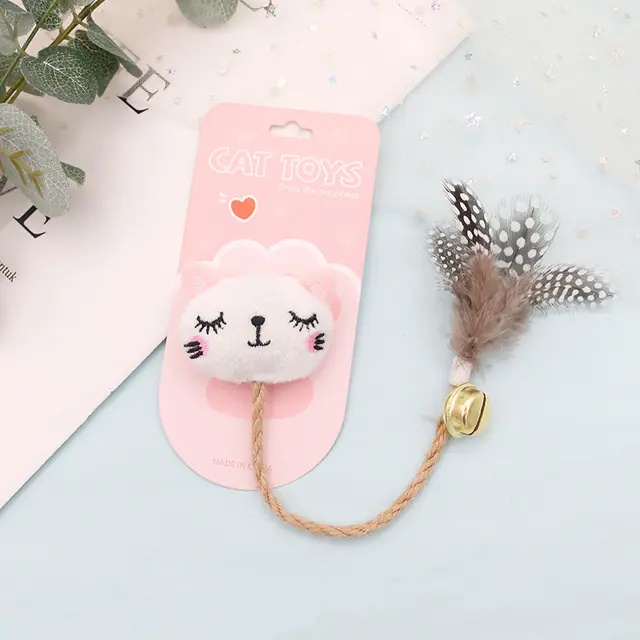
Juguete para gato con pluma, cascabel y muñeco😻
Lleva alegría y entretenimiento sin fin a tu amigo peludo con nuestro Divertido Juguete para Gato con Pluma, Cascabel y Muñeco. Este encantador juguete está diseñado para despertar los instintos naturales de juego y caza de tu gato, convirtiéndolo en un imprescindible para cualquier minino juguetón. Fabricado con un suave muñeco de 4 cm, cuenta con una llamativa pluma con cascabel que captará la atención de tu gato y estimulará su curiosidad. La cuerda de cáñamo de 15 cm añade una capa extra de diversión, permitiendo que tu gato arañe, mastique y limpie sus dientes mientras juega, favoreciendo así su salud dental. Disponible en tres irresistibles modelos: Zorro, Gato Blanco y Gato Negro , para que elijas el que mejor se adapte a la personalidad de tu mascota. Cada juguete pesa solo 0,05 kg, lo que lo hace fácil de lanzar y transportar para horas de diversión. Regálale a tu gato un mundo de juego y ejercicio con este encantador juguete. ¡Mira nuestras imágenes y descubre cuánto puede disfrutar tu compañero peludo!
Brand: My little family
Category: Animals & Pet Supplies > Pet Supplies > Cat Supplies > Cat Toys > Feathers & Teasers